Answer in natural language. How many Chairs are visible in the scene? Choose between the following options: 5, 2, 3, 0 or 4
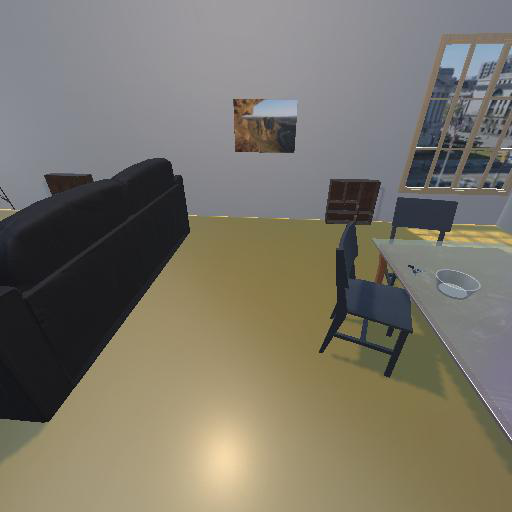
<answer>2</answer>